Military School of Realengo

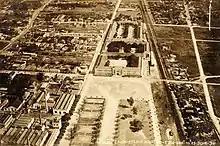

The Military School took advantage of the facilities of the defunct Preparatory and Tactical School of Realengo. In the 1910s, the structure was too small and precarious to receive all the courses. The building was quadrilateral, with a large patio in the middle, two floors at the front and one floor at the sides and back. The courtyard was taken over by dormitories, which were still insufficient for most students, and “the classrooms were spread across the unpaved streets” outside the headquarters. The company's barracks, infirmary, pharmacy, riding stables and stalls only had electricity completed in 1914. The laboratories for theoretical-practical classes were still not in conditions of use after two years of operation. The works carried out during this period were small.